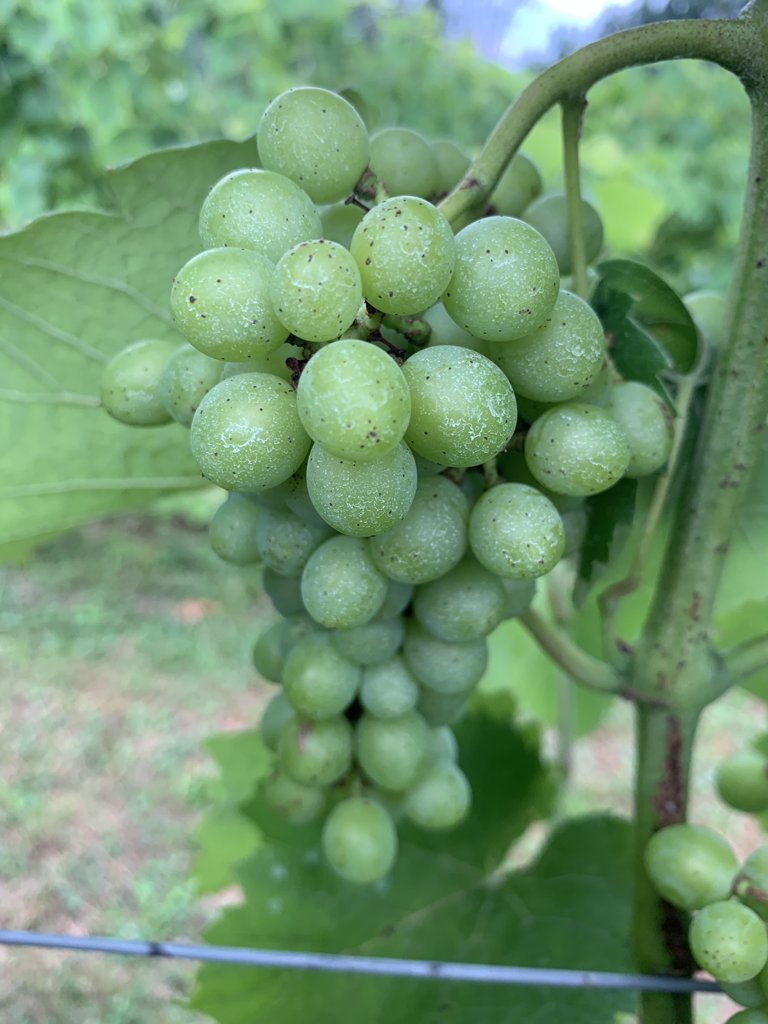
Berries visible: 53
Grape clusters: 2